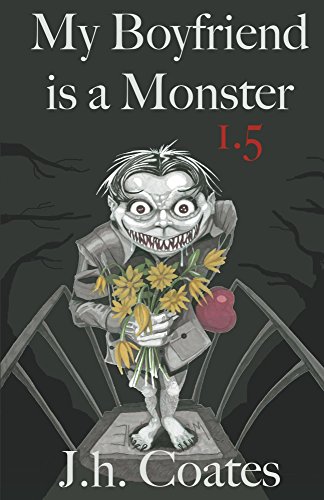
My Boyfriend is a Monster 1.5
Category: Buy a Kindle
About the Author James henry Coates is an author of paranormal, fantasy and comedic horror fiction. He was raised in the tiny town of New Lowell, a population of almost eight hundred. He began writing at an early age and was almost positive that he would be doing it for a living someday. Later he attended film school where he concentrated more on producing, but used his talent and love of writing to try and help projects that were stuck or in need of creative help. But it wasn't until he was hospitalized and stuck living in a hospital that he began to truly write again. Left with nothing to do, day or night, J.h. Coates used his laptop and abundance of time to start and finish 'My Boyfriend is a Monster'. J.h. Coates resides in Innisfil, Ontario and has just finished the super awesome and cleverly titled 'My Boyfriend is a Monster 1.5, a novella that takes place between 1&2 as well as 'My Boyfriend is a Monster 2' which will be out this fall.
Features: Lily is in the hospital, Todd won’t stop asking if she’s had sex with the new guy, and speaking of the new guy--he may have just eaten her ex.That was one hell of a night.Except technically, the night isn’t over yet. Only two hours have passed since the events of ‘My Boyfriend is a Monster’ have taken place and Nathan needs his brother Louis' help to deal with a big problem--namely, trying to dispose of a body in Chicago. Nathan’s other siblings are investigating some strange occurrences that might be related to the monstrous murders taking place in the city--with a little help from Mommy Dearest. Meanwhile, the Raven and the Crow have made it to Chicago, but their hotel is infested with something far worse--and way deadlier--than bedbugs. Tyre and company are in the untamed north searching for answers, but are in for a shock when their legendary Monster prisoner escapes. The Preacher calls on his partner to do a job that inadvertently causes her to have a run in with Merrick, and nothing good will come of these two worlds colliding.And throughout it all, poor Lily is stuck in a hospital with Todd. Before Book 2 starts, 4 hours will take place in ‘My Boyfriend is a Monster 1.5’, but don’t worry, a lot of horrifying things can happen in 4 hours.